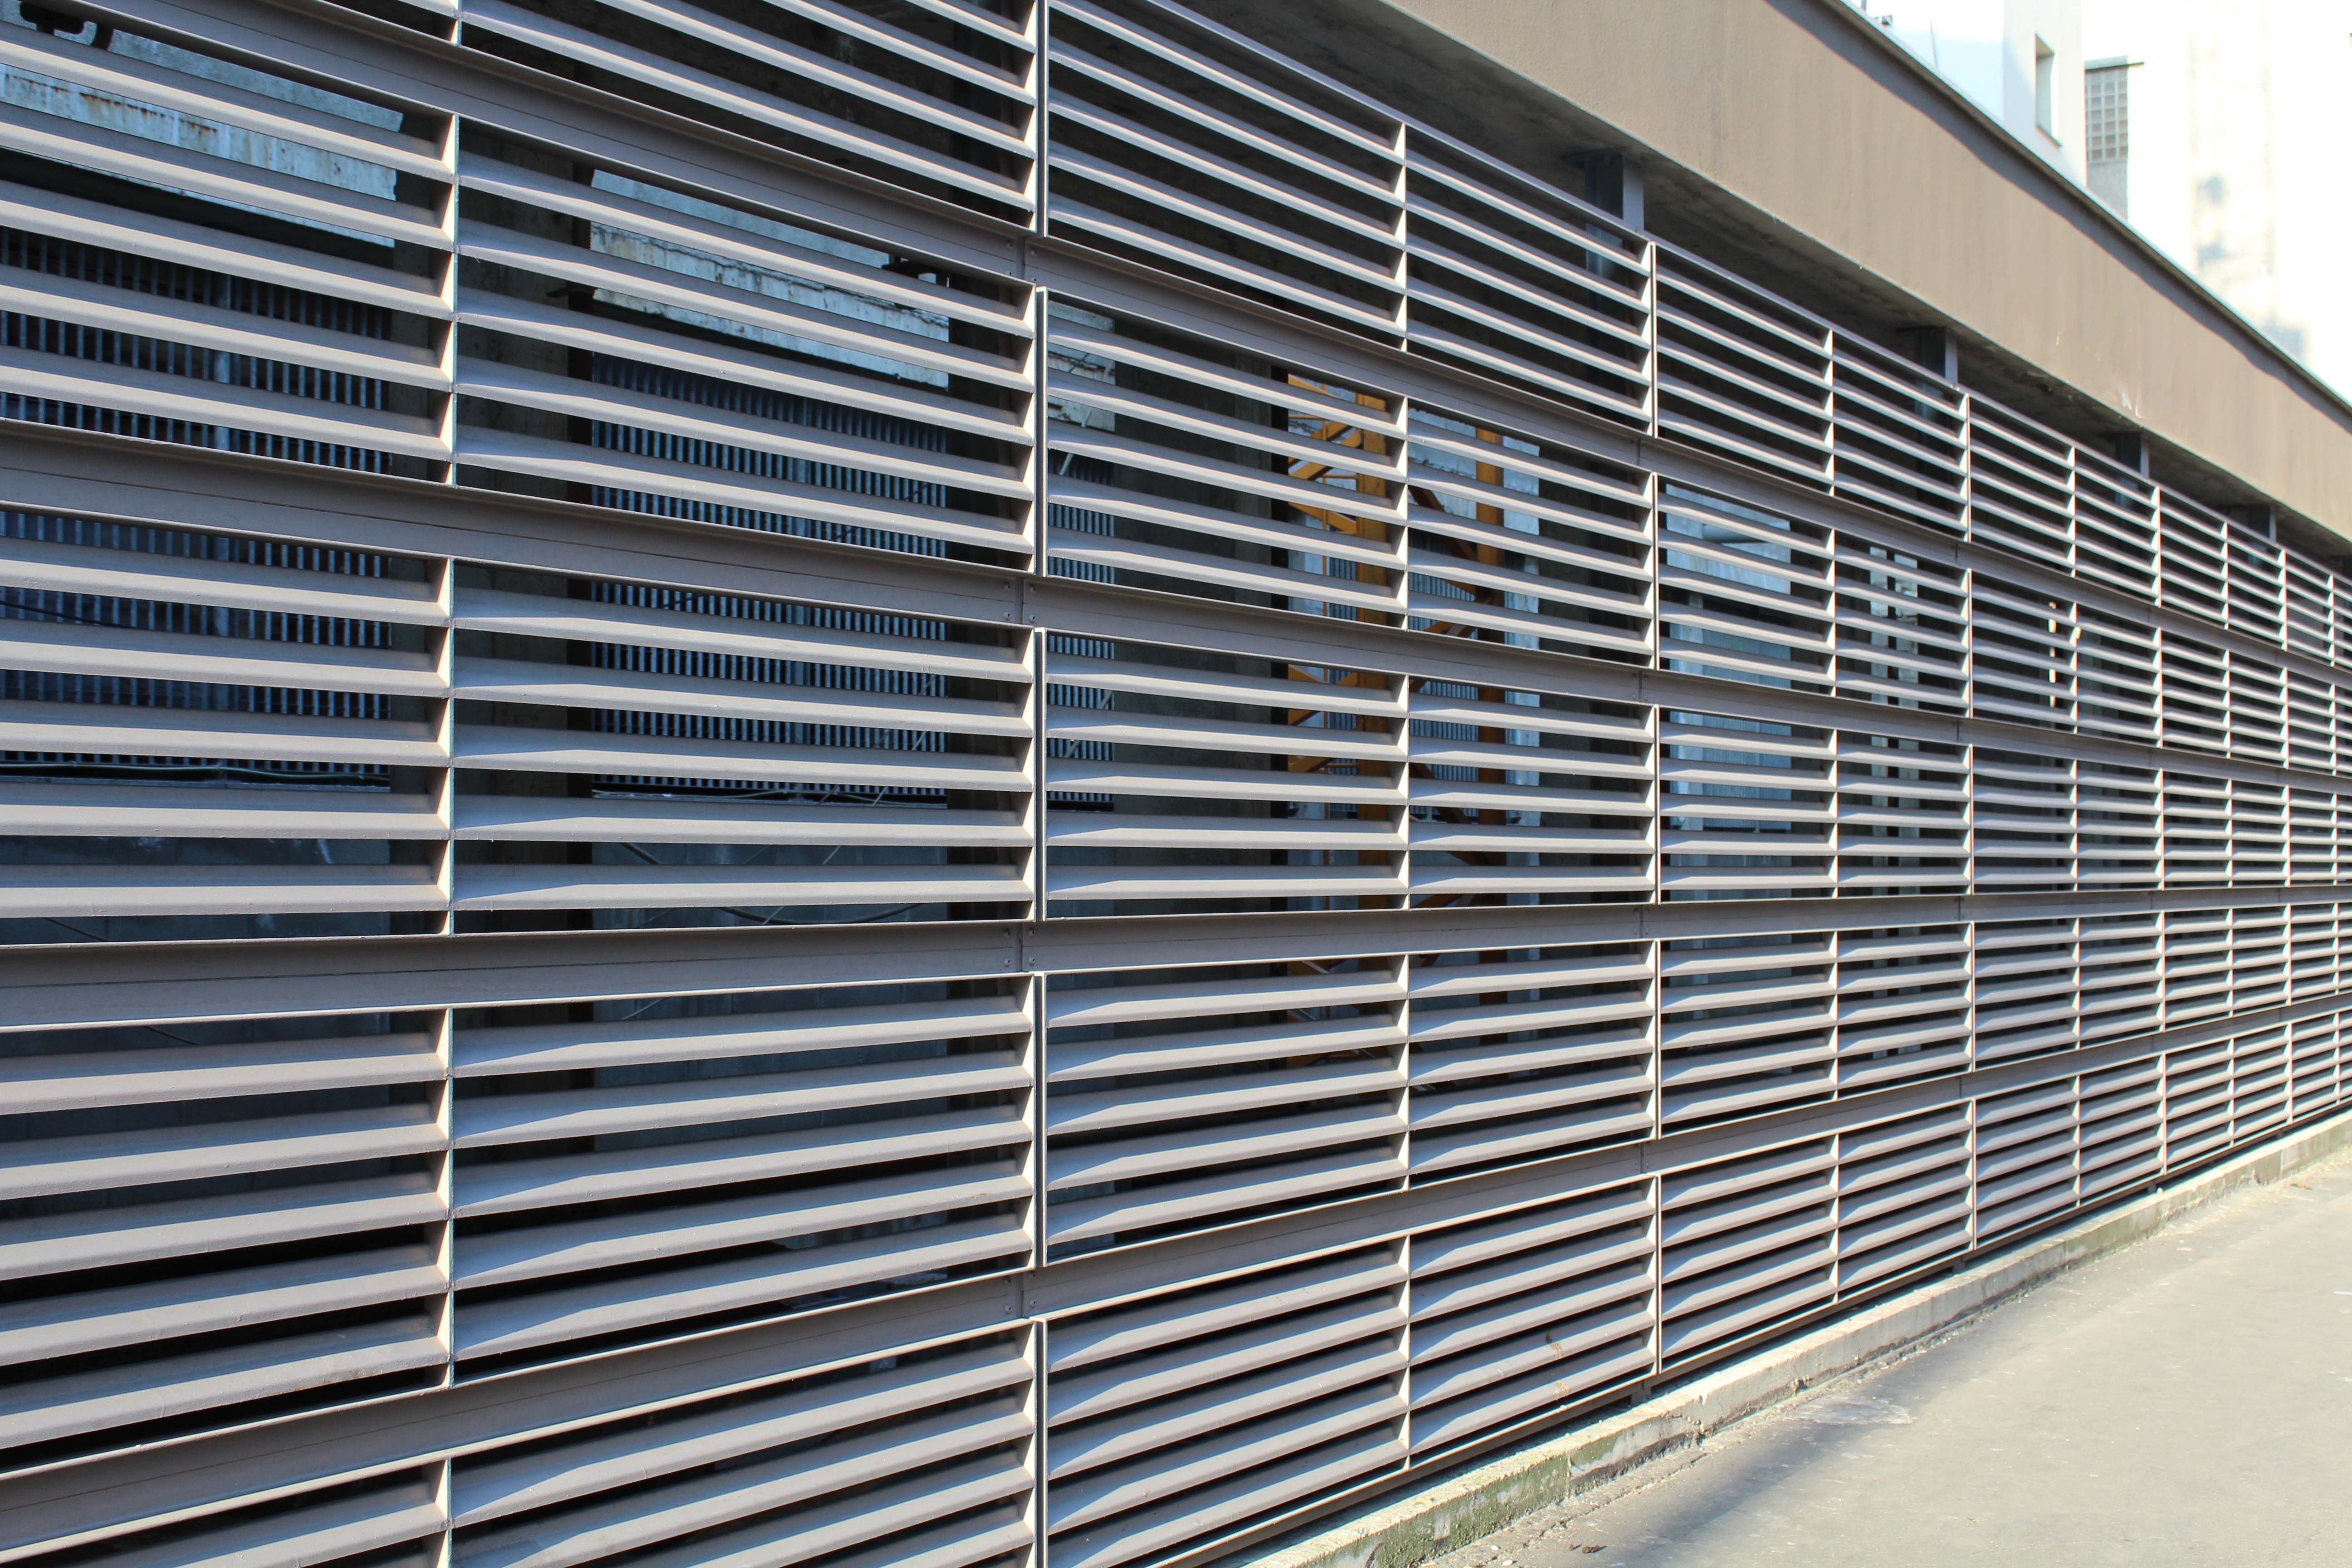
wood, road, perspective, wall, line, metal, facade, material, interior design, design, window blind, iron, protection, railings, window covering, window treatment, parallel lines